Egon von Jordan

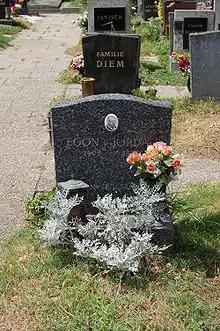
Grave of Egon von Jordan, Stammersdorfer Zentralfriedhof, Stammersdorf

Egon von Jordan (19 March 1902 – 27 December 1978) was an Austrian film actor. He appeared in more than 80 films between 1923 and 1974.